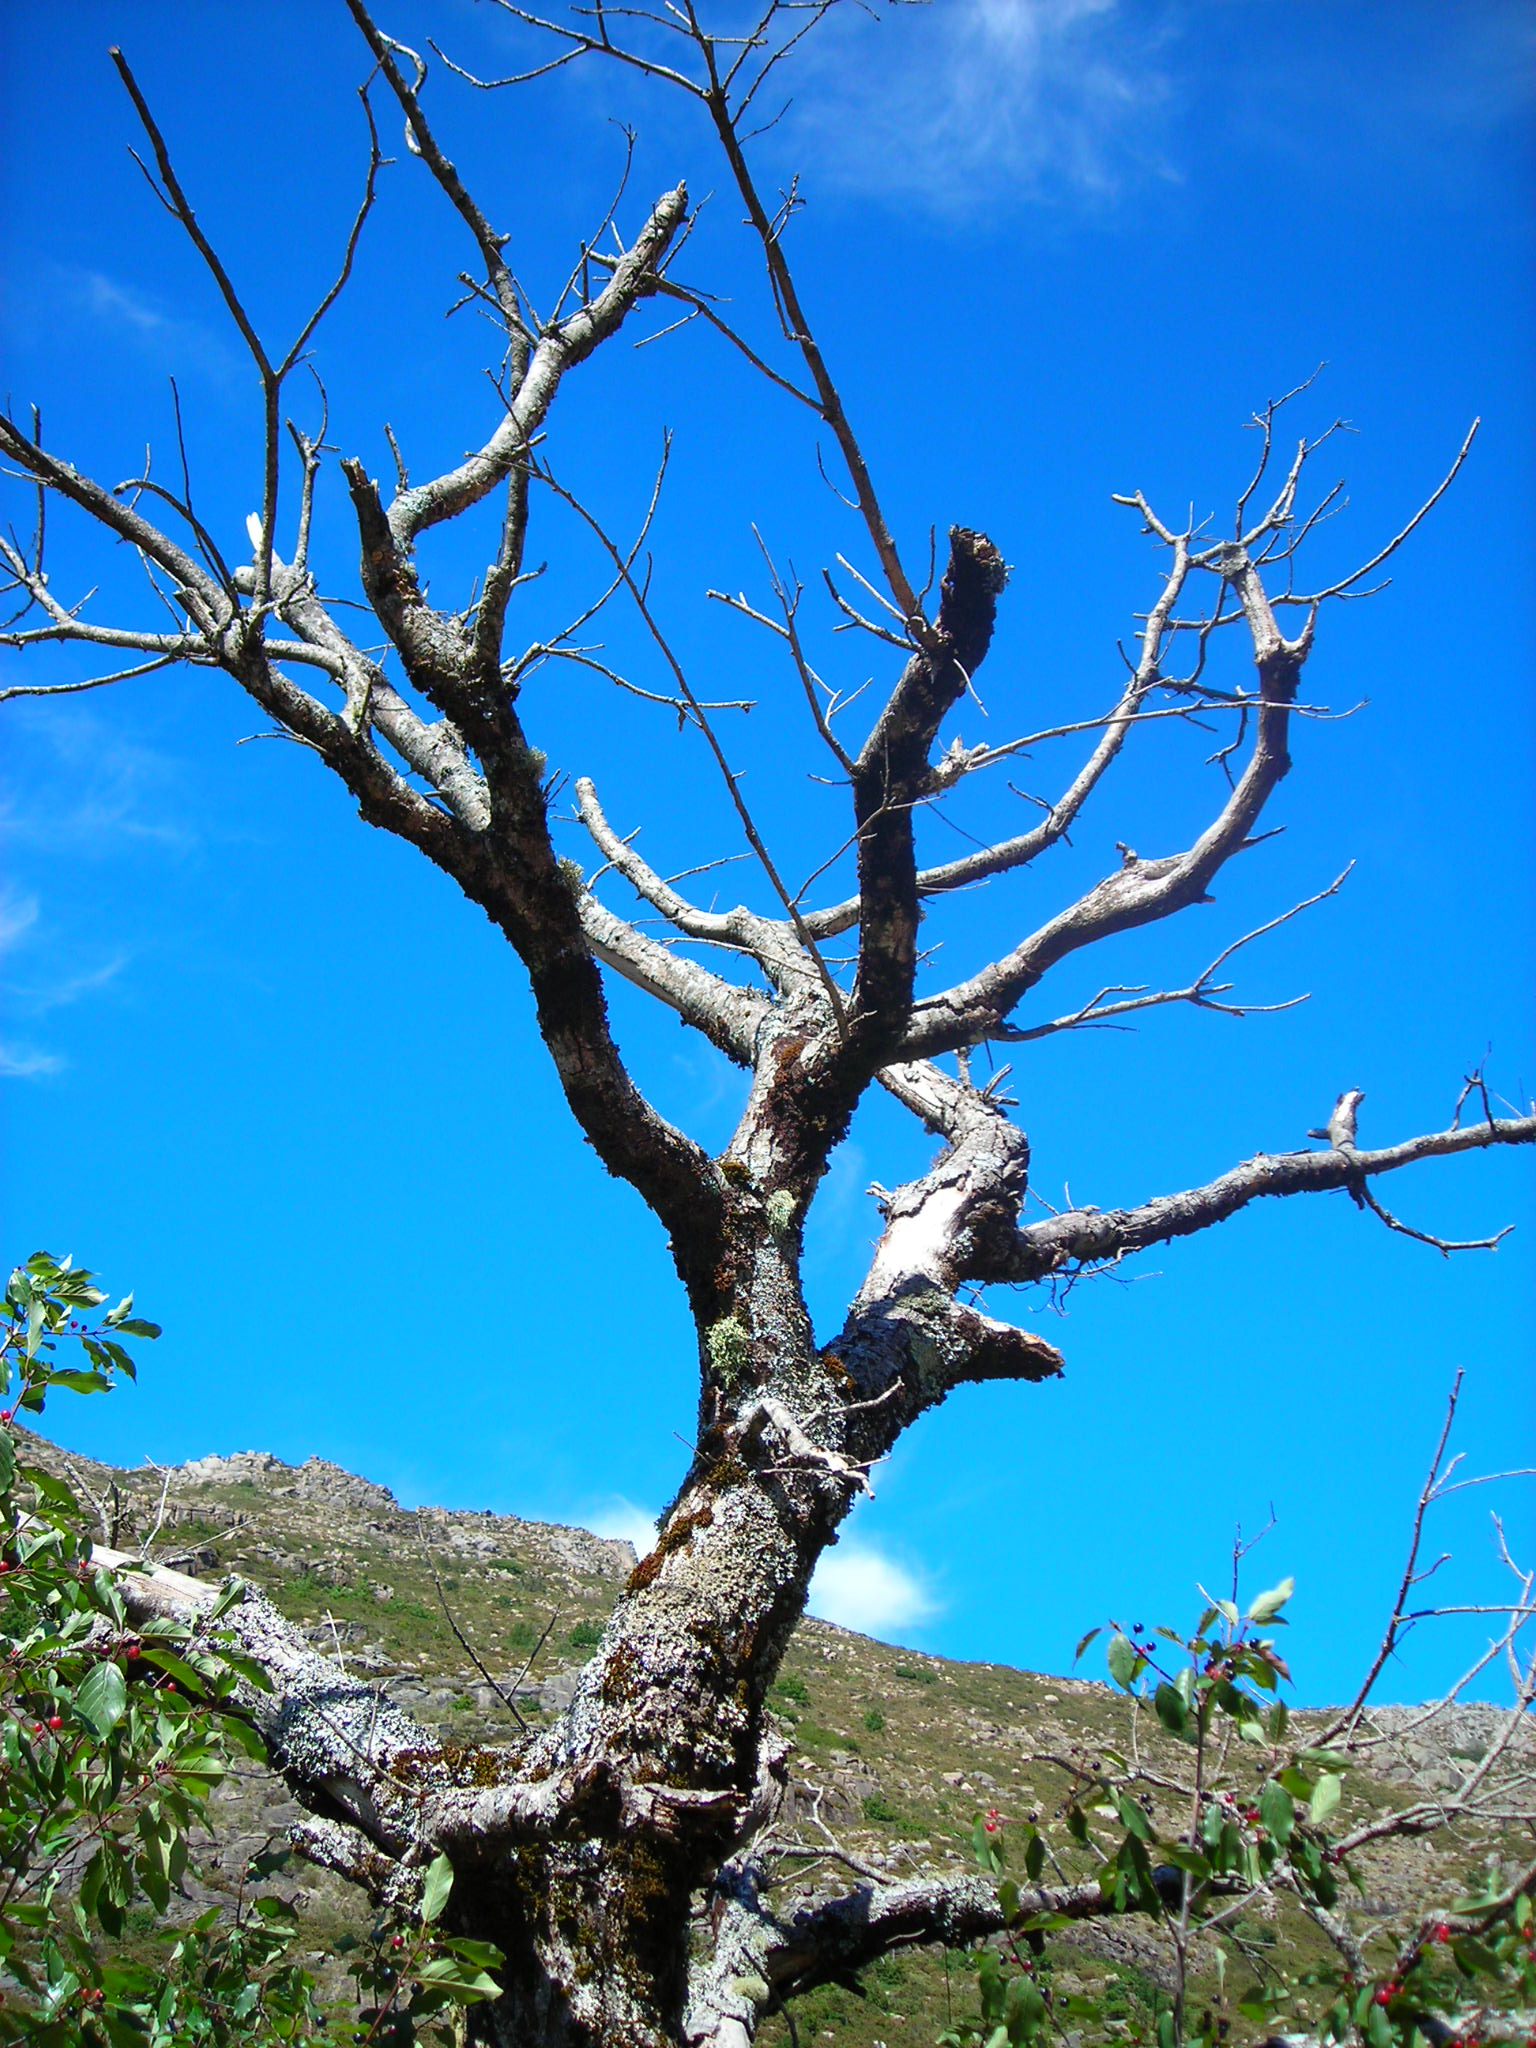
tree, branch, sky, woody plant, vegetation, plant, flora, twig, trunk, spring, blossom, plant stem